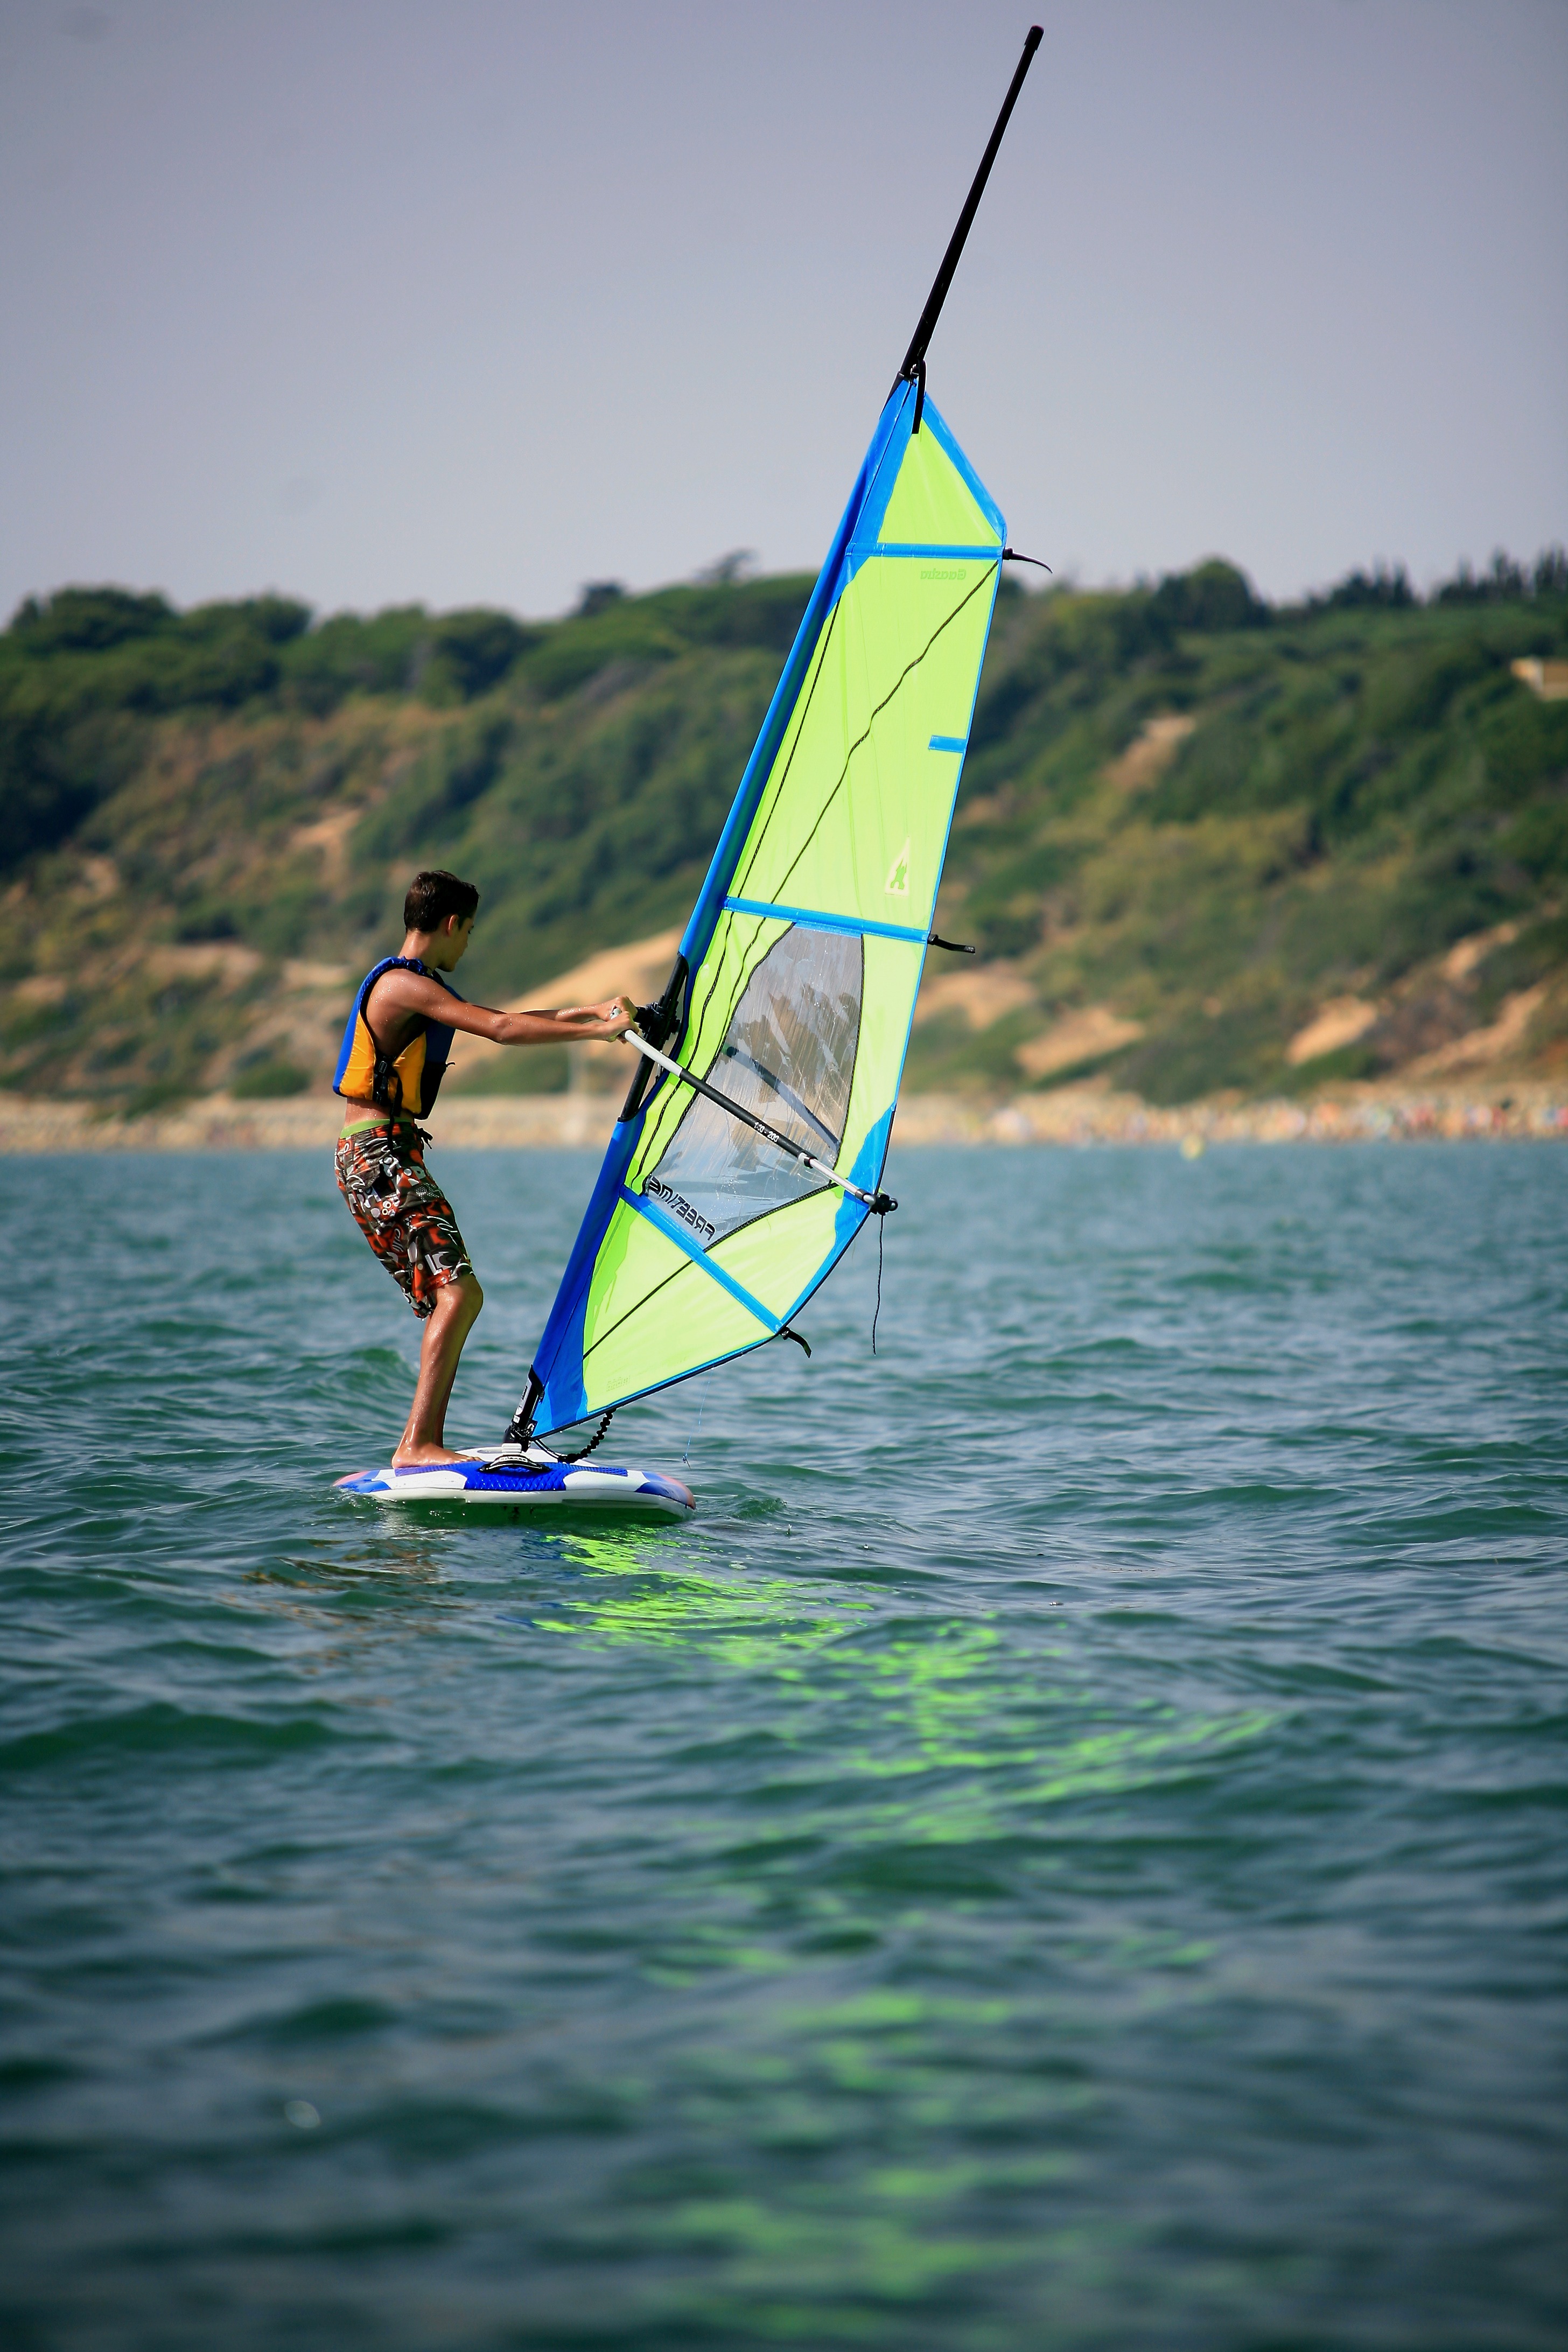
sea, boat, wind, recreation, surf, surfing, vehicle, sailing, extreme sport, sailboat, spain, sports, boating, windsurfing, sail, sailing ship, water sport, apprentice, outdoor recreation, wind wave, boardsport, surfing equipment and supplies, surface water sports, dinghy sailing